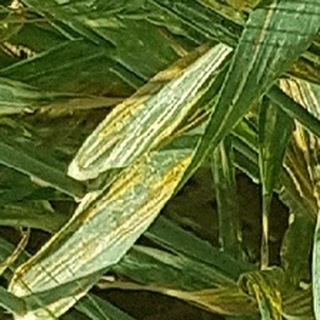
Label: wheat_yellow_rust